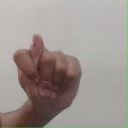
अक्षर: ट